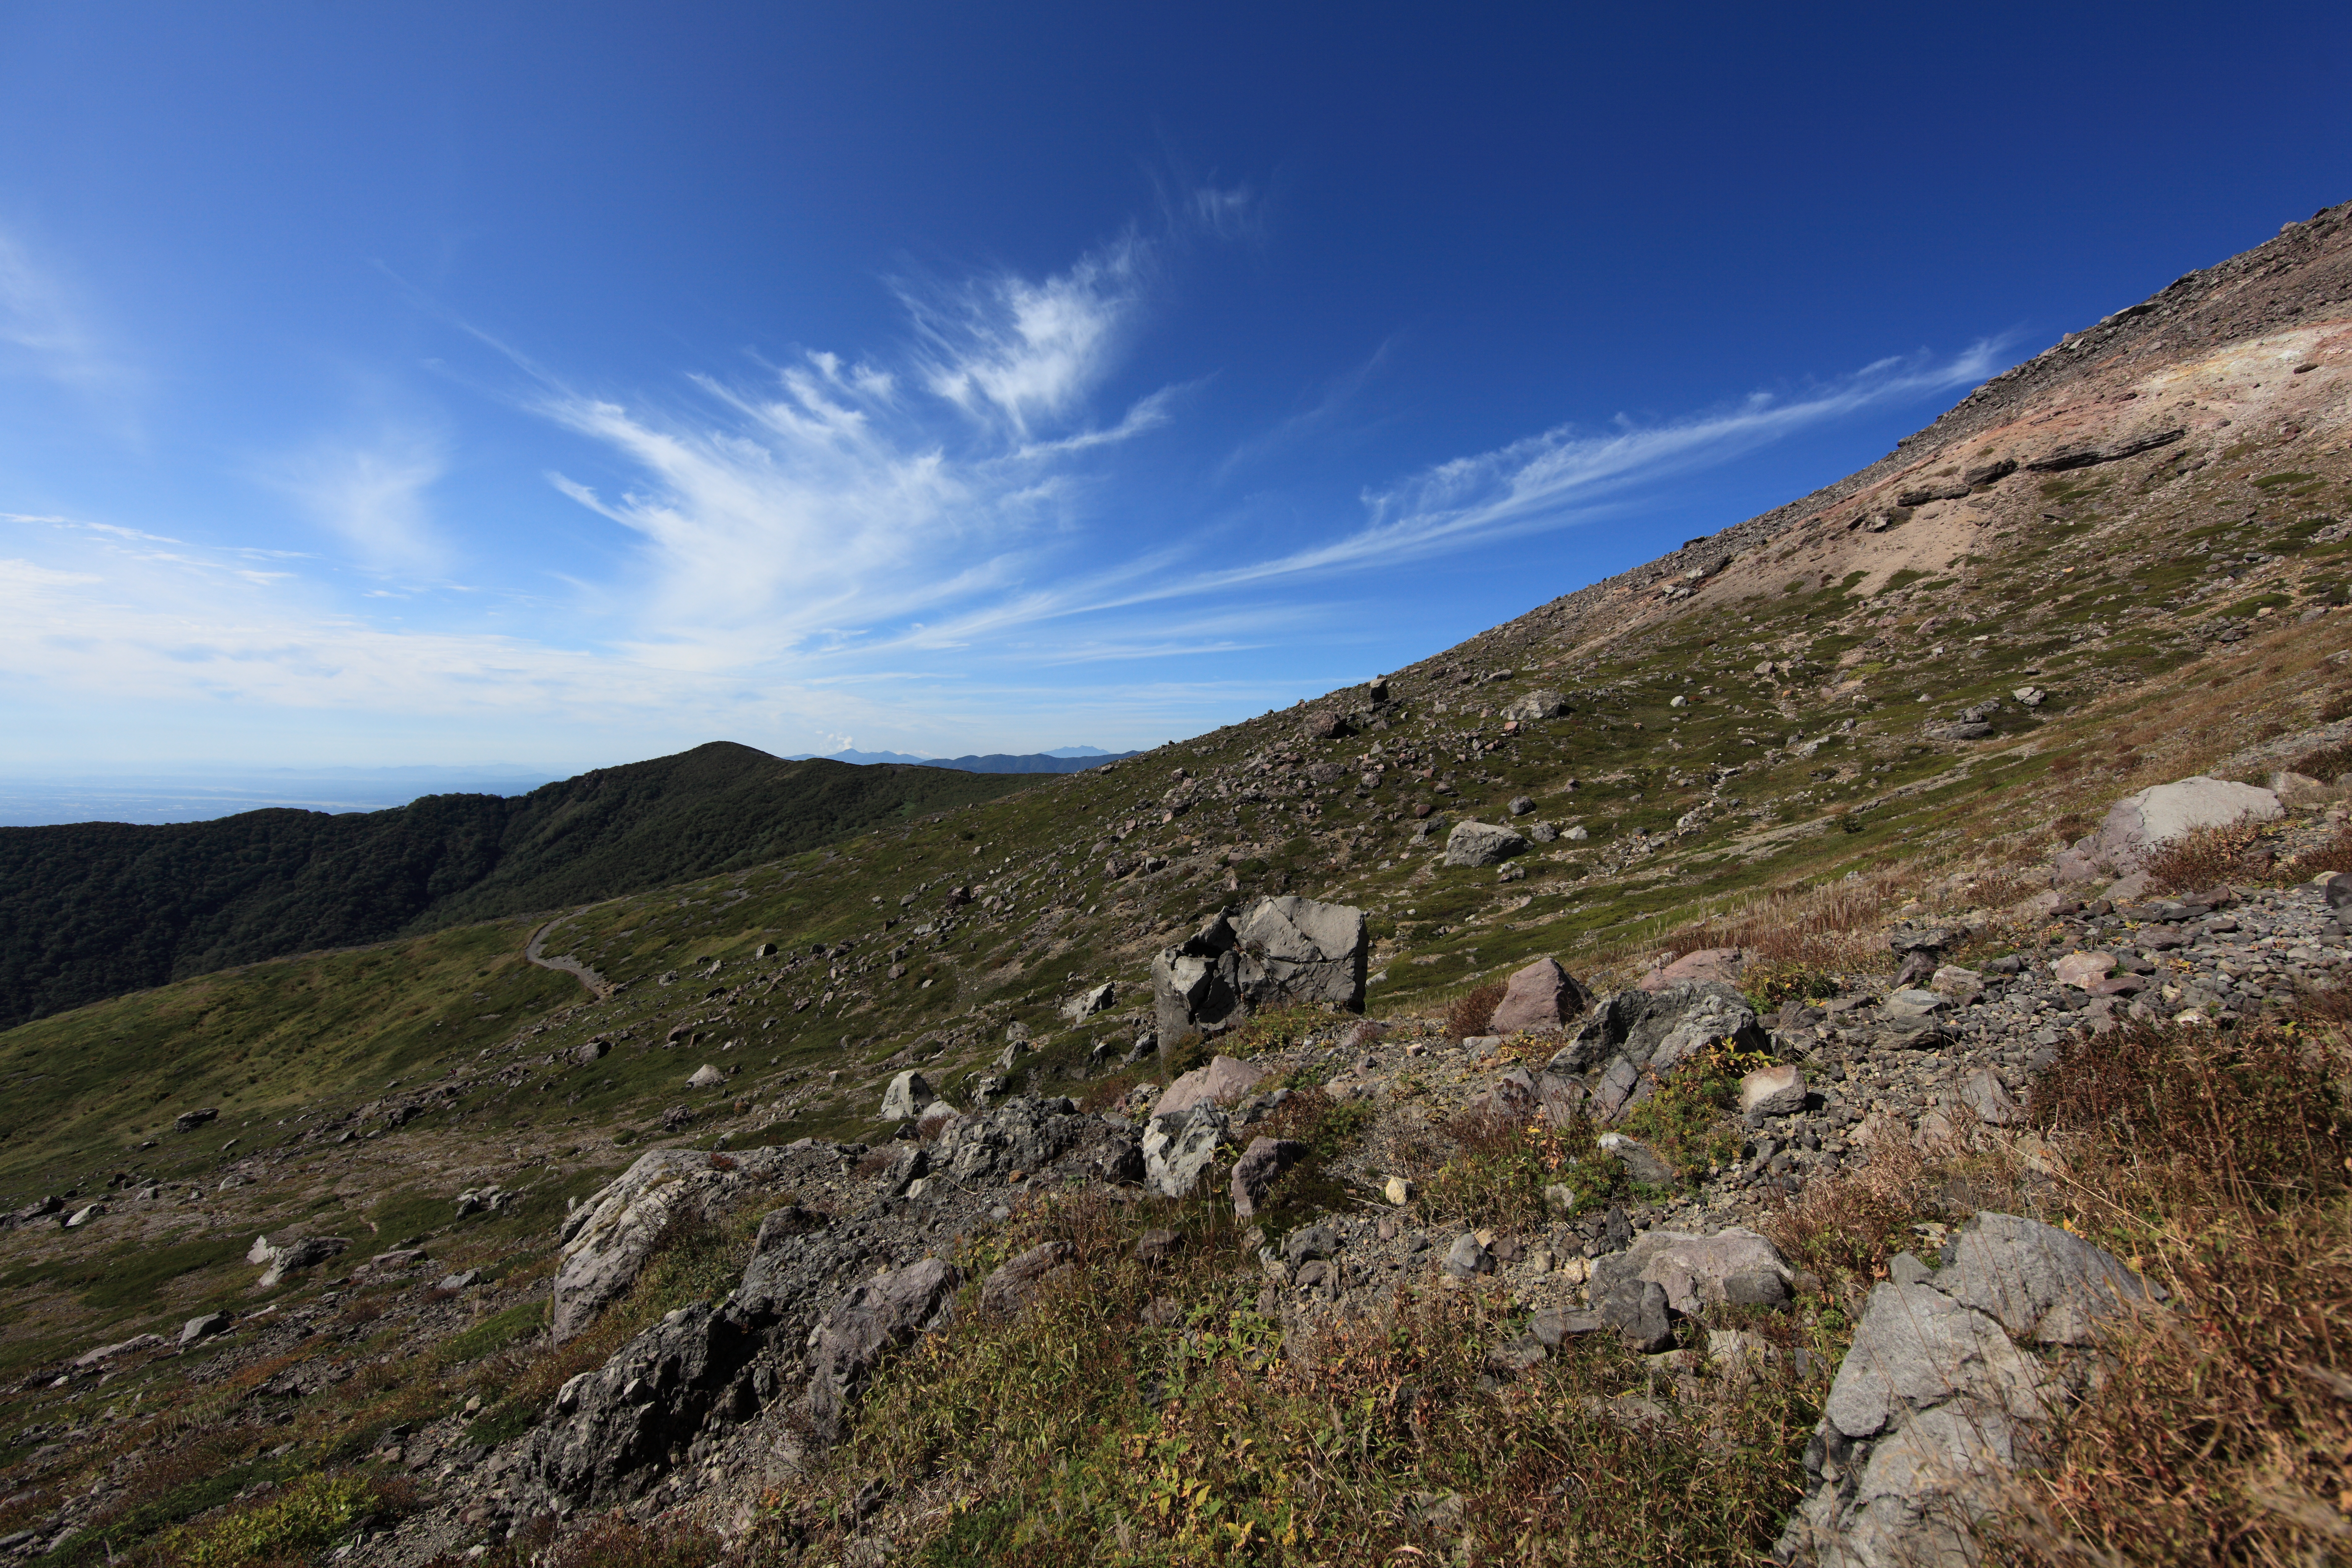
landscape, wilderness, walking, mountain, cloud, hiking, trail, hill, adventure, mountain range, high, highland, terrain, ridge, summit, cool image, geology, alps, plateau, tochigi, 5d, hires, fell, loch, markii, hi, res, resolution, nasu, chausudake, landform, mountain pass, geographical feature, mountainous landforms